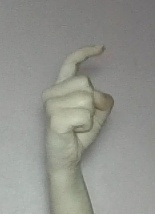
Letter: ra